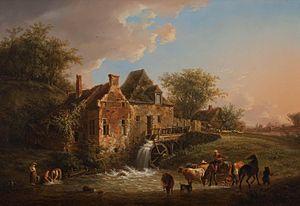
Henri Van Assche, né à Bruxelles le 30 août 1774 et mort dans sa ville natale le 10 avril 1841, est un peintre belge.